Ioulia Chtchetinina

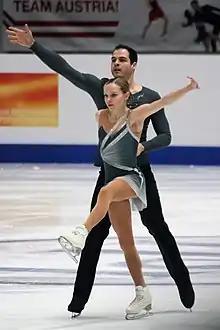
Ioulia Chtchetinina and Márk Magyar at the 2020 European Championships

Chtchetinina began figure skating in 2001. She originally competed as a singles skater for Switzerland until 2015, when she decided to switch to pair skating. Her first pair partner was Noah Scherer. The pair was coached by Jean-Francois Ballester and primarily trained in La Chaux-de-Fonds, Switzerland, and Oberstdorf, Germany. Together, they won the 2017 Swiss Championships, competed at two World Championships (eighteenth in 2016 and twenty-eighth in 2017), and finished seventeenth at the 2017 European Championships. In mid-May 2017, the Swiss skating federation announced that the pair had parted ways.